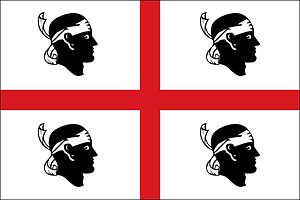
Sardinien
Regione Autonoma della Sardegnas flag
Sardinien er en italiensk ø og region syd for Korsika. Øen er den næststørste i Middelhavet, og dens hovedby er Cagliari. Der bor 1.637.639 indbyggere på 24.090 km².